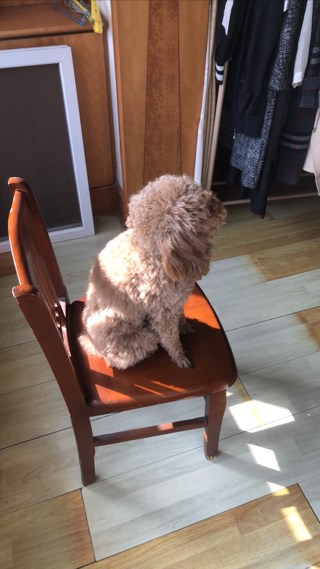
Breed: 7449-n000128-teddy